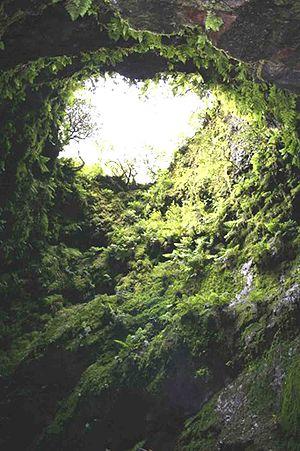
Cet article recense les sites inscrits au patrimoine mondial au Portugal.